Scott McGillivray

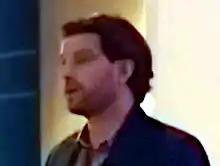
McGillivray in Dorval, Québec, Canada in 2019

Scott McGillivray (born April 7, 1978) is a Canadian entrepreneur, investor, television host, author and educator.